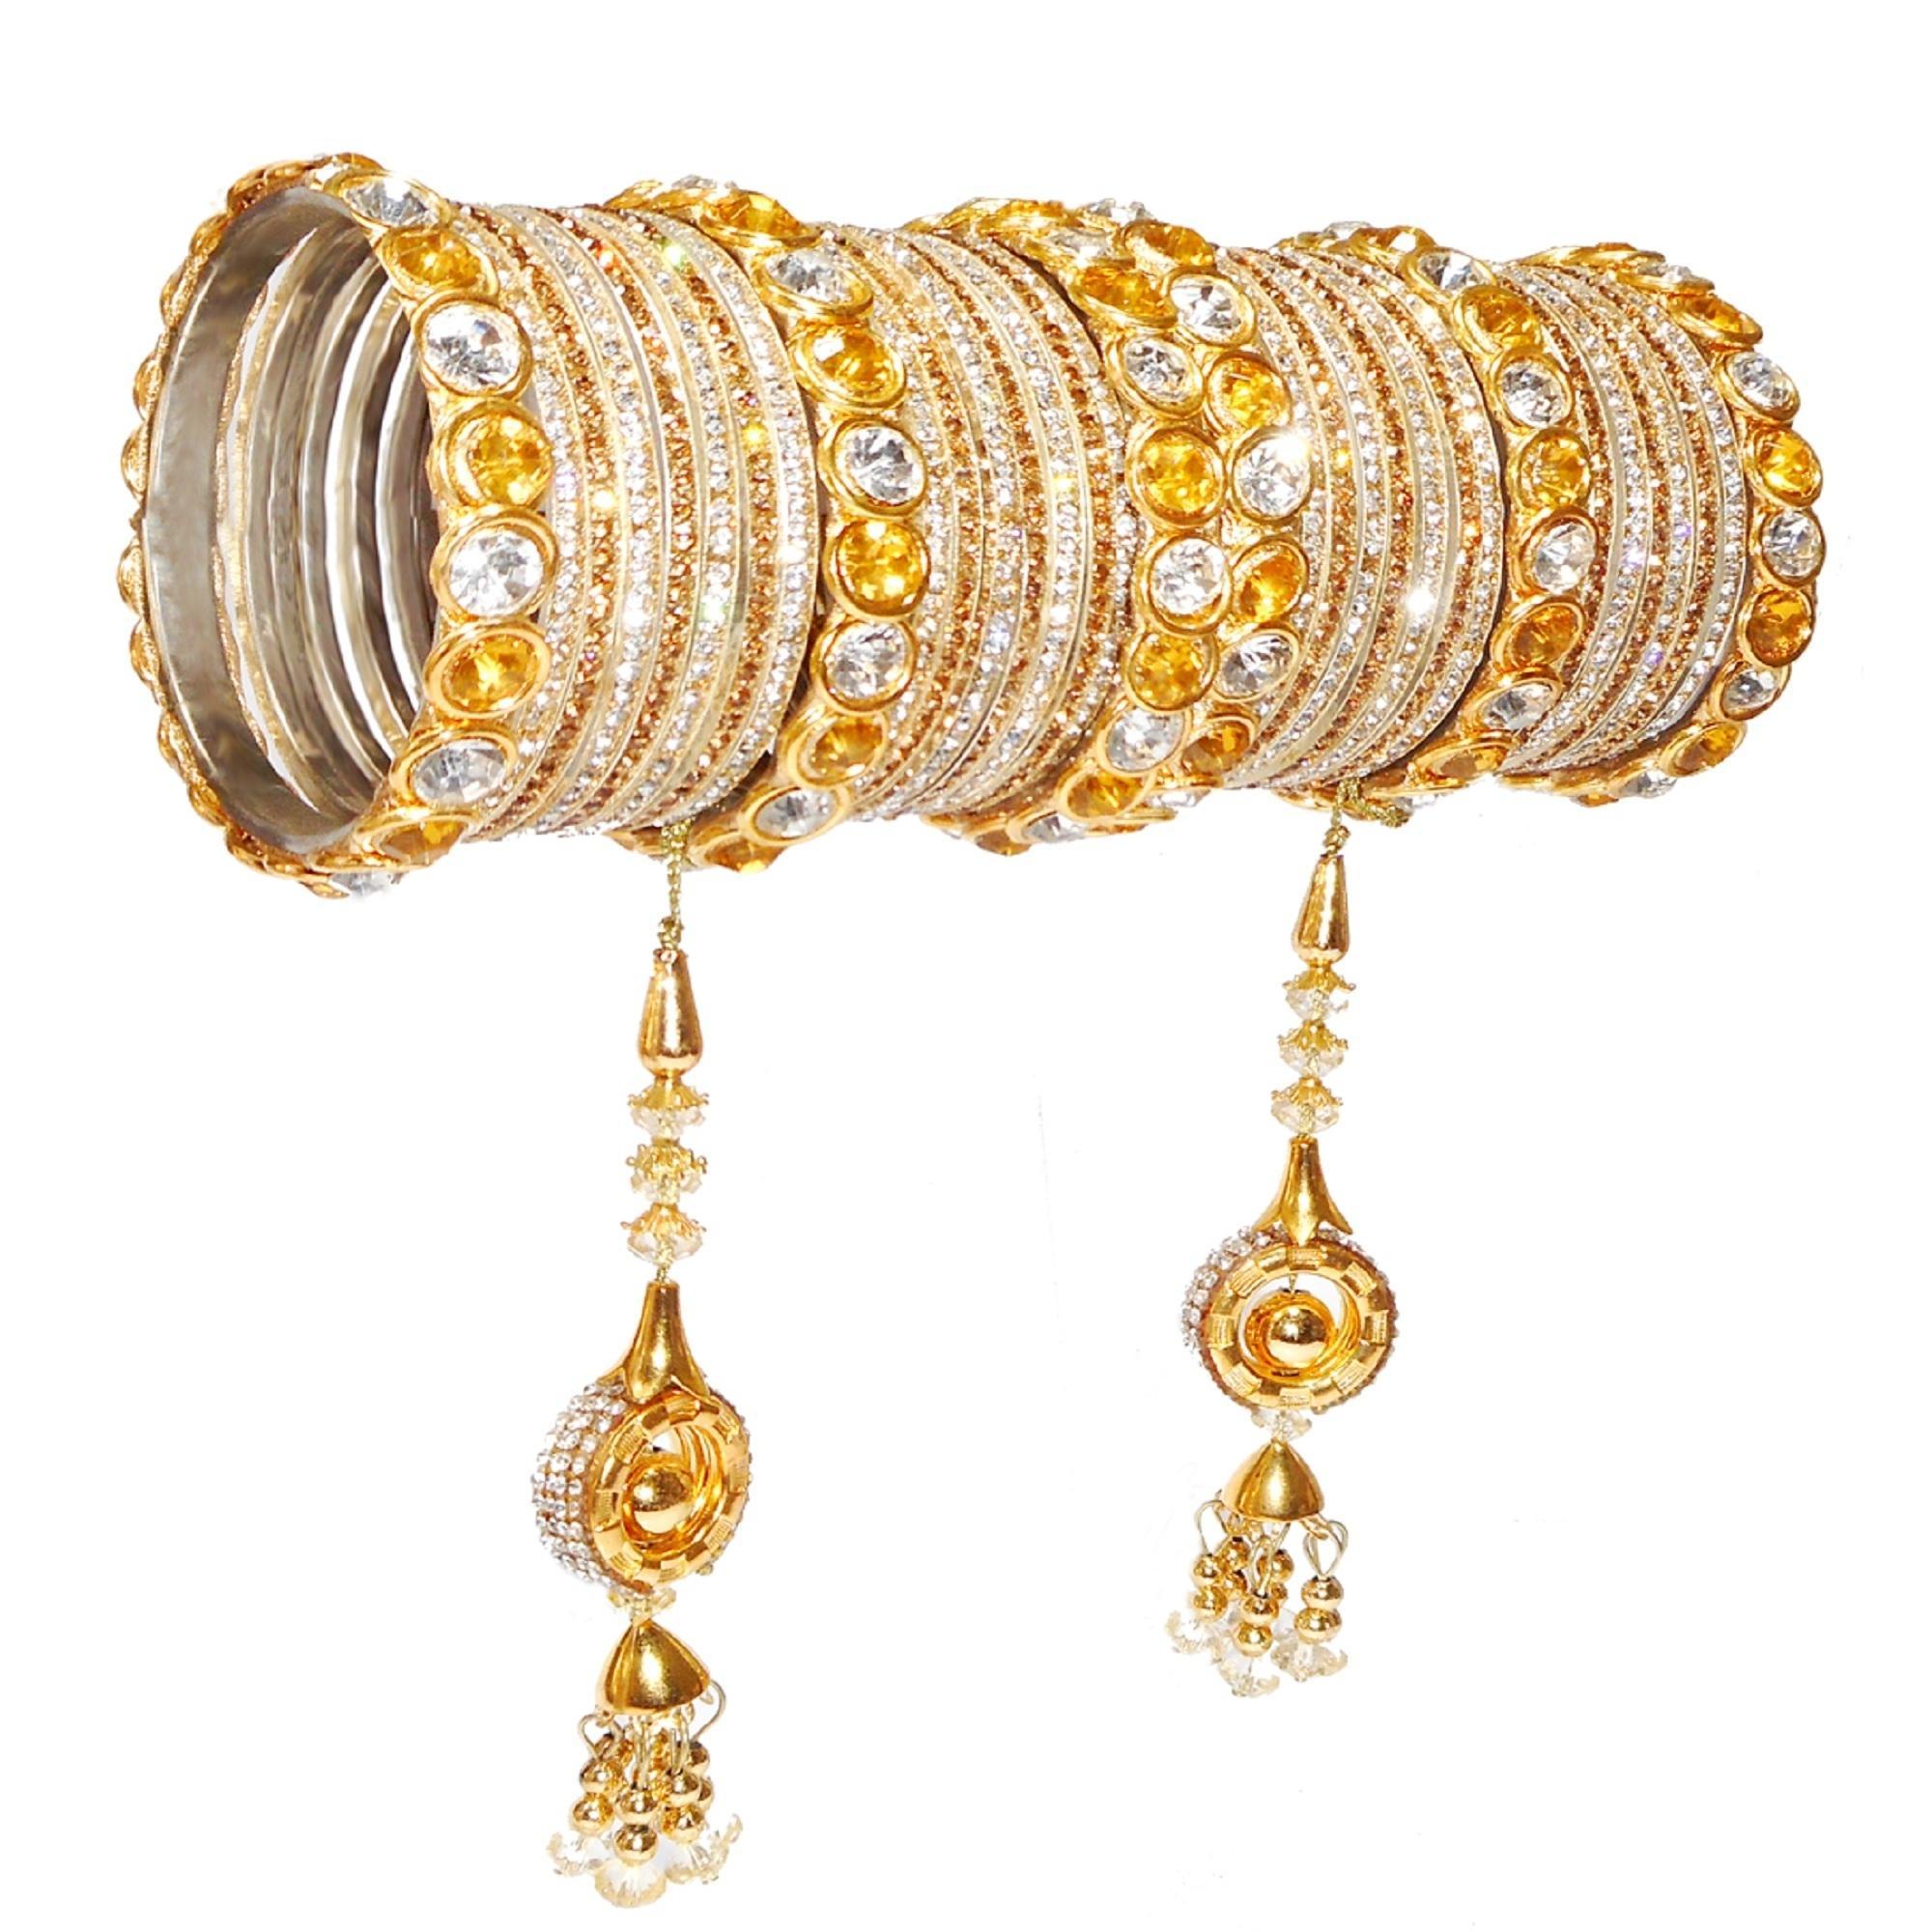
Royal bangles our pride is our happy customers present Golden white bangles for women
Type: Bangles
Brand: Royal bangles our pride is our happy customers
Price: Rs. 999
Royal bangles our pride is our happy customers present Golden white bangles for women